Daimler Company

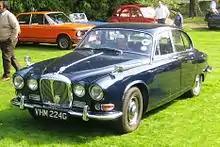
Daimler Sovereign (1969 example)

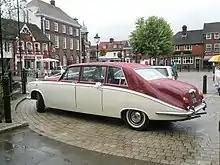
Daimler DS420 Limousine based on the Jaguar Mark X

A significant element of Daimler production was bus chassis, mostly for double deckers. Daimler had been interested in the commercial vehicle market from 1904. In 1906, it produced, using the "Auto-Mixte" patents of Belgian Henri Pieper, a petrol-electric vehicle and on 23 May 1906 registered Gearless Motor Omnibus Co. Limited. It was too heavy. Following the introduction of Daimler-Knight sleeve-valve engines re-designed for Daimler by Dr Frederick Lanchester Lanchester also refined the Gearless design and it re-emerged in 1910 as the KPL (Knight-Pieper-Lanchester) omnibus, an advanced integral petrol electric hybrid. The KPL bus had four-wheel brakes and steel unitary body/chassis construction. Failure to produce the KPL set bus design back twenty years.